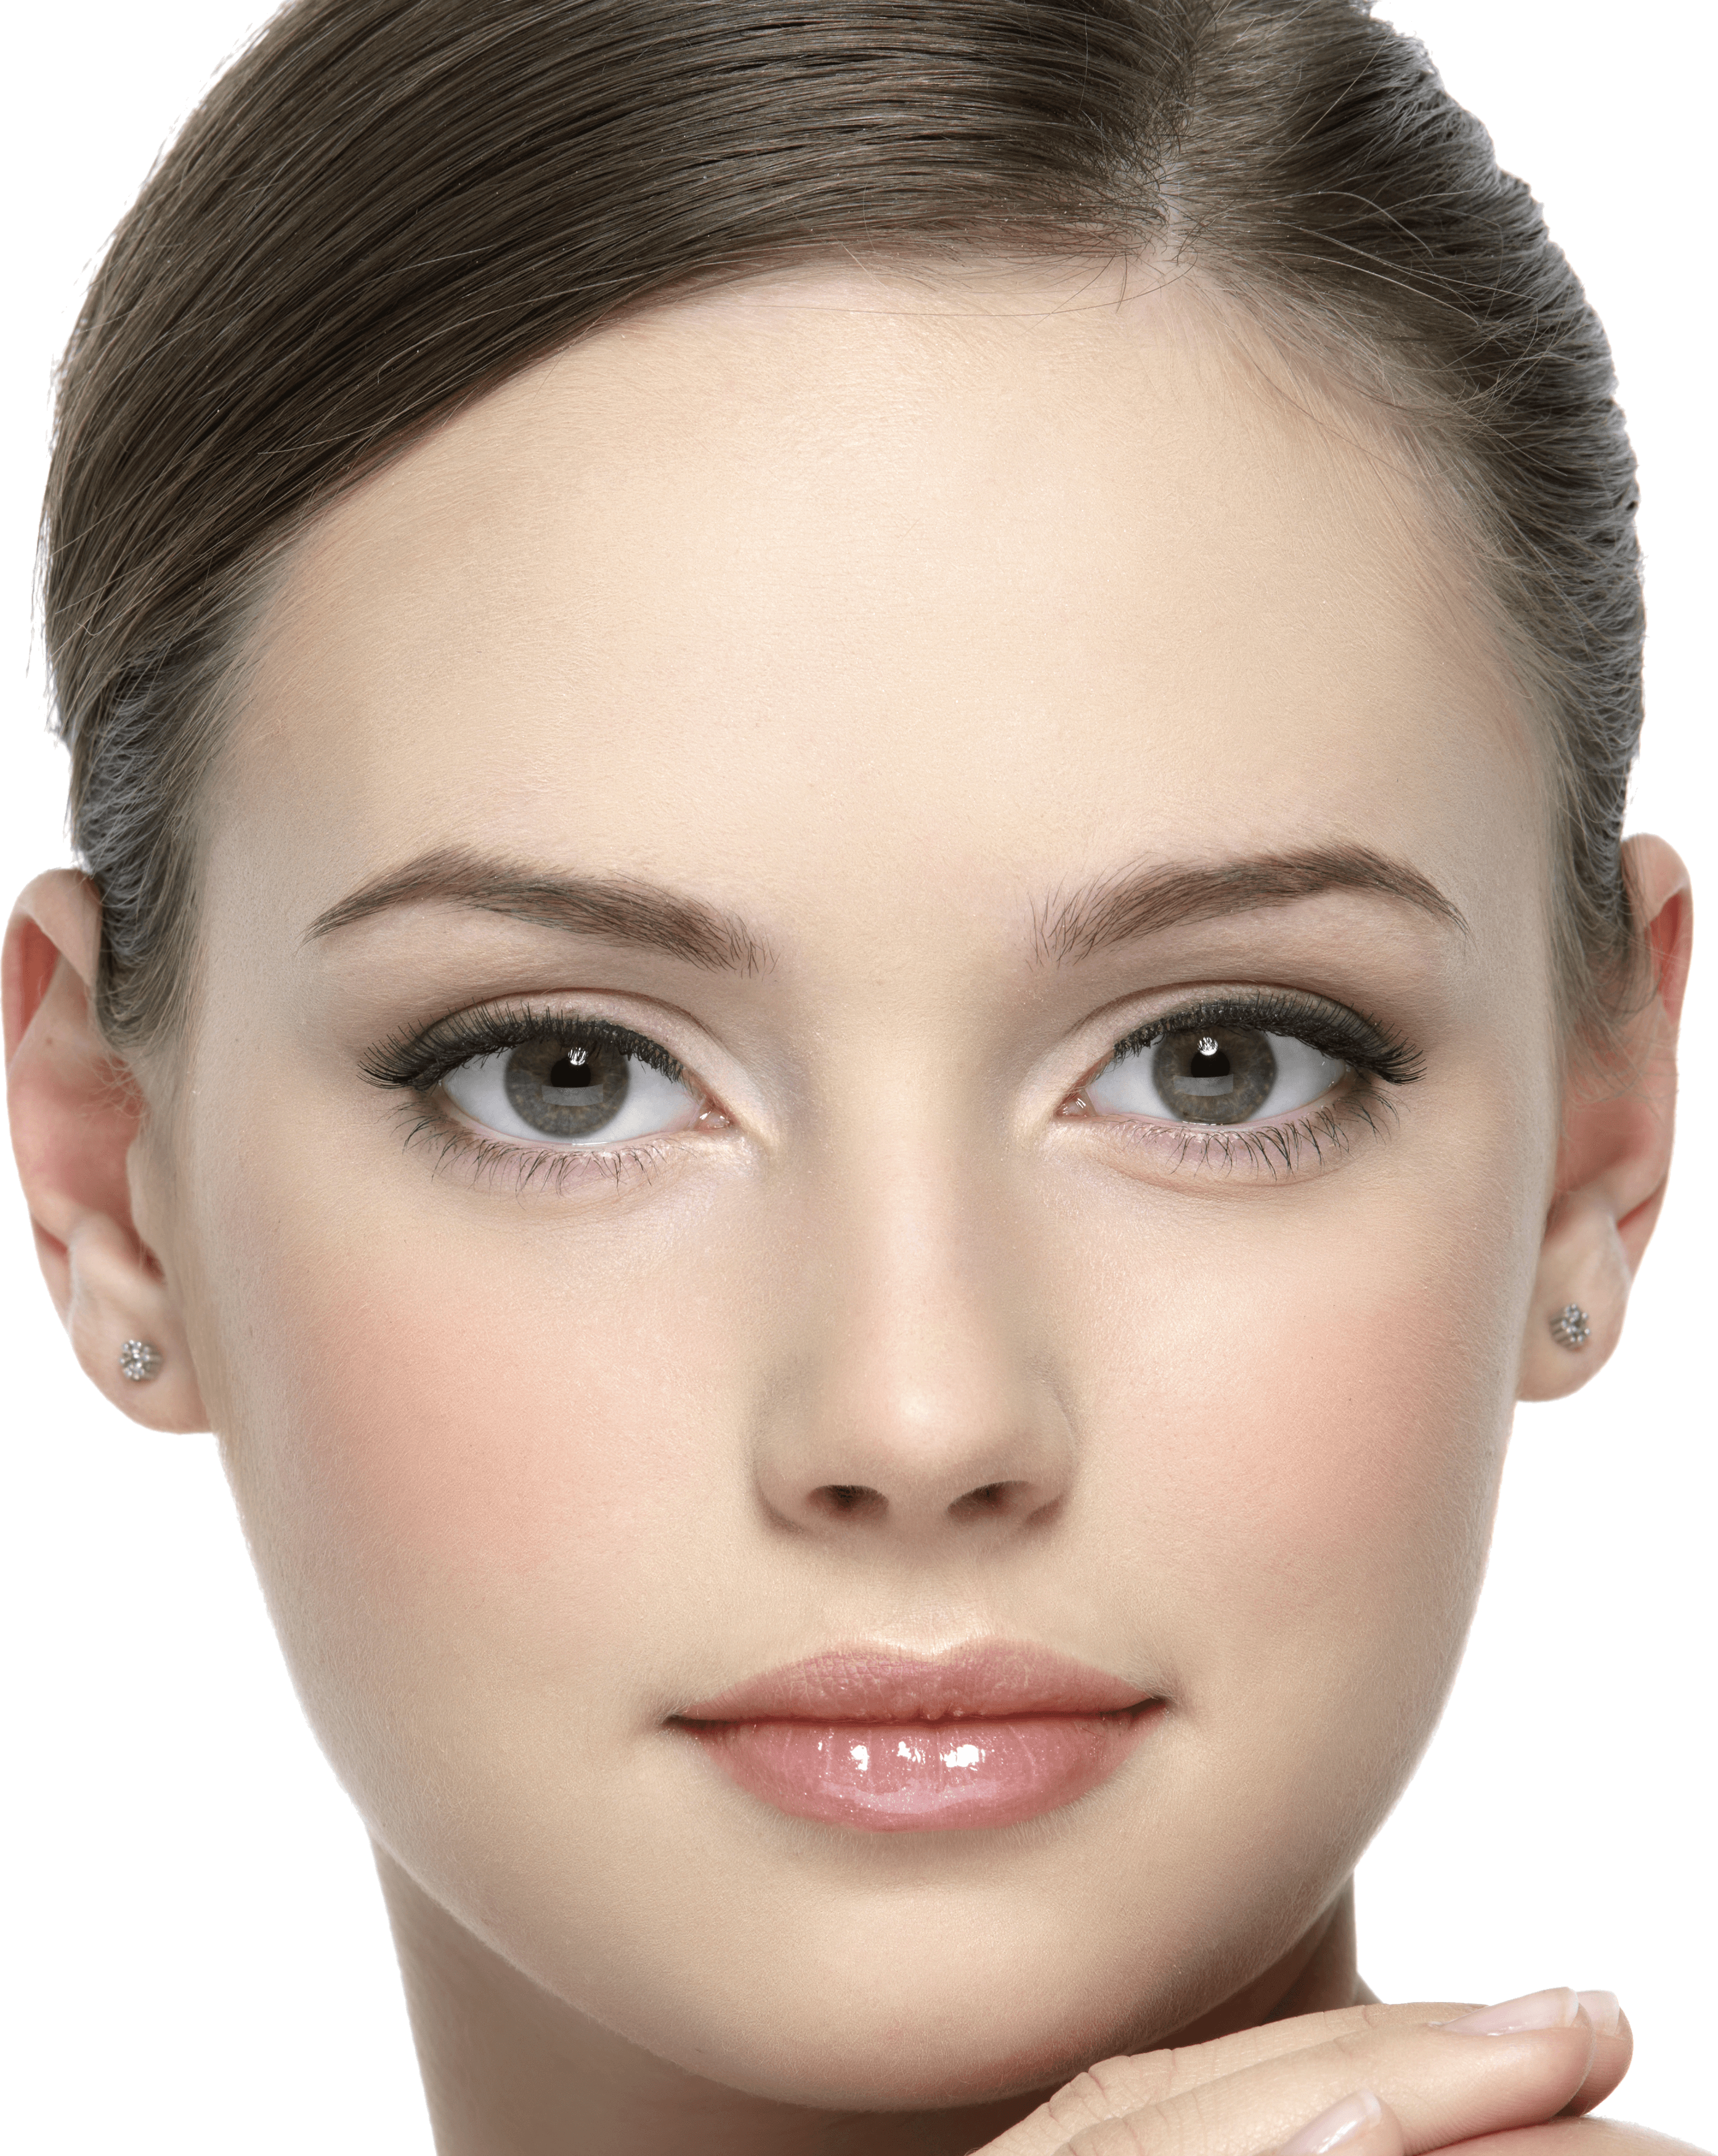
Gender: women